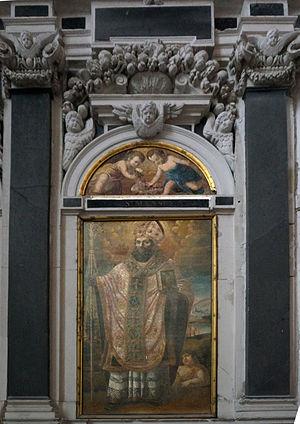
Toul (Meurthe-et-Moselle, France), cathédrale St Étienne, Saint Mansuy, premier évêque de Toul, anonyme.